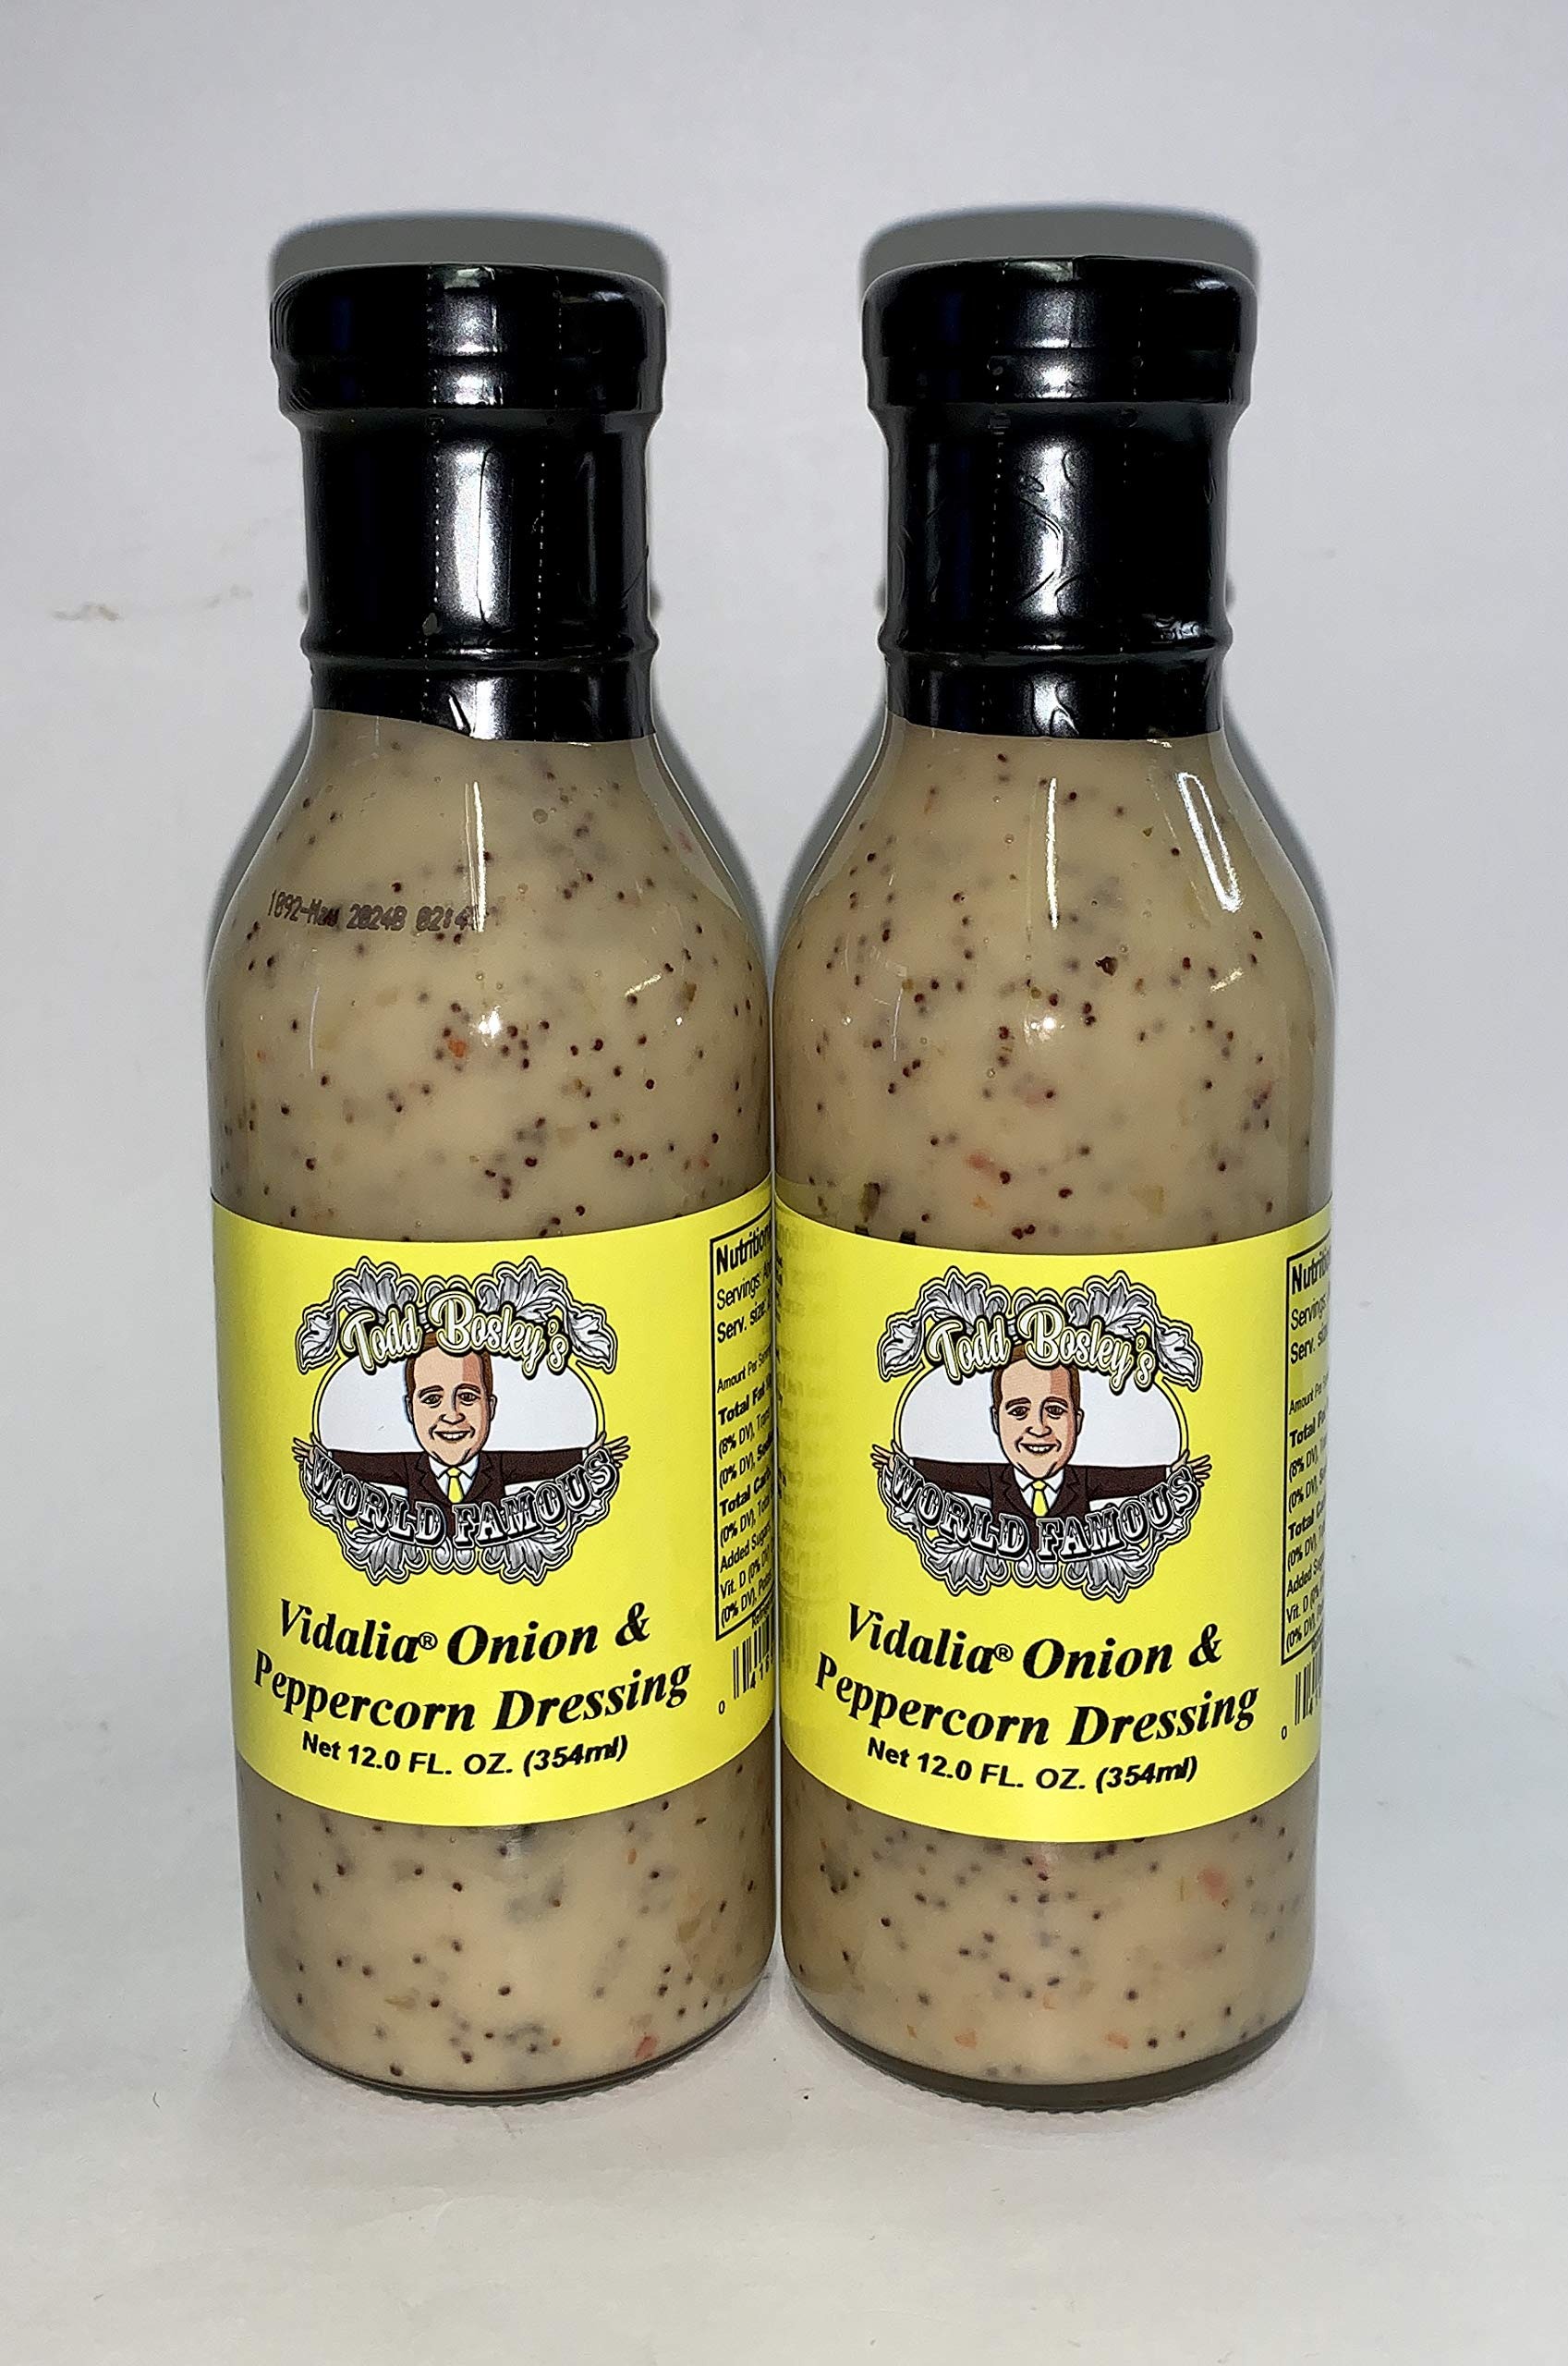
Item Name: Todd Bosley's World Famous Vidalia Onion & Peppercorn Dressing (2 Pack)
Bullet Point 1: This dressing is a perfect pairing of peppercorn, poppy seed, vidalia onion and red peppers!
Bullet Point 2: Try some of this on your salad and you'll be impressed!
Bullet Point 3: One taste and you'll see why it's "World Famous"
Product Description: This dressing is a perfect pairing of peppercorn, poppy seed, vidalia onion and red peppers! Try some of this on your salad and you'll be impressed! One taste and you'll see why it's "World Famous"
Value: 2.0
Unit: Count

Price: 27.99